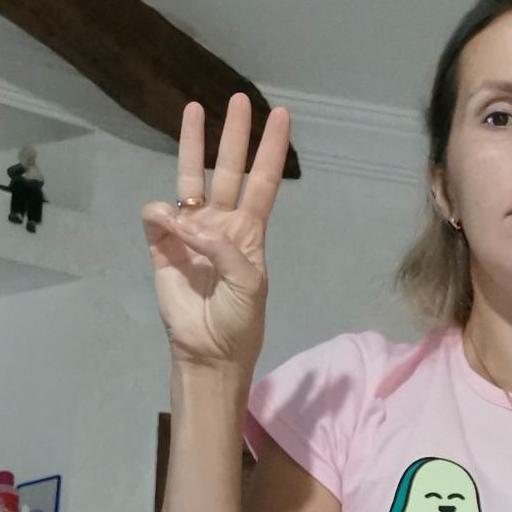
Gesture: three